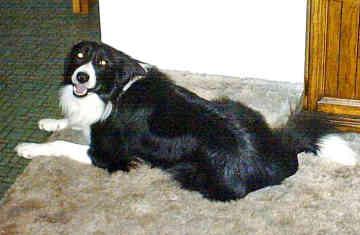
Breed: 2594-n000109-Border_collie